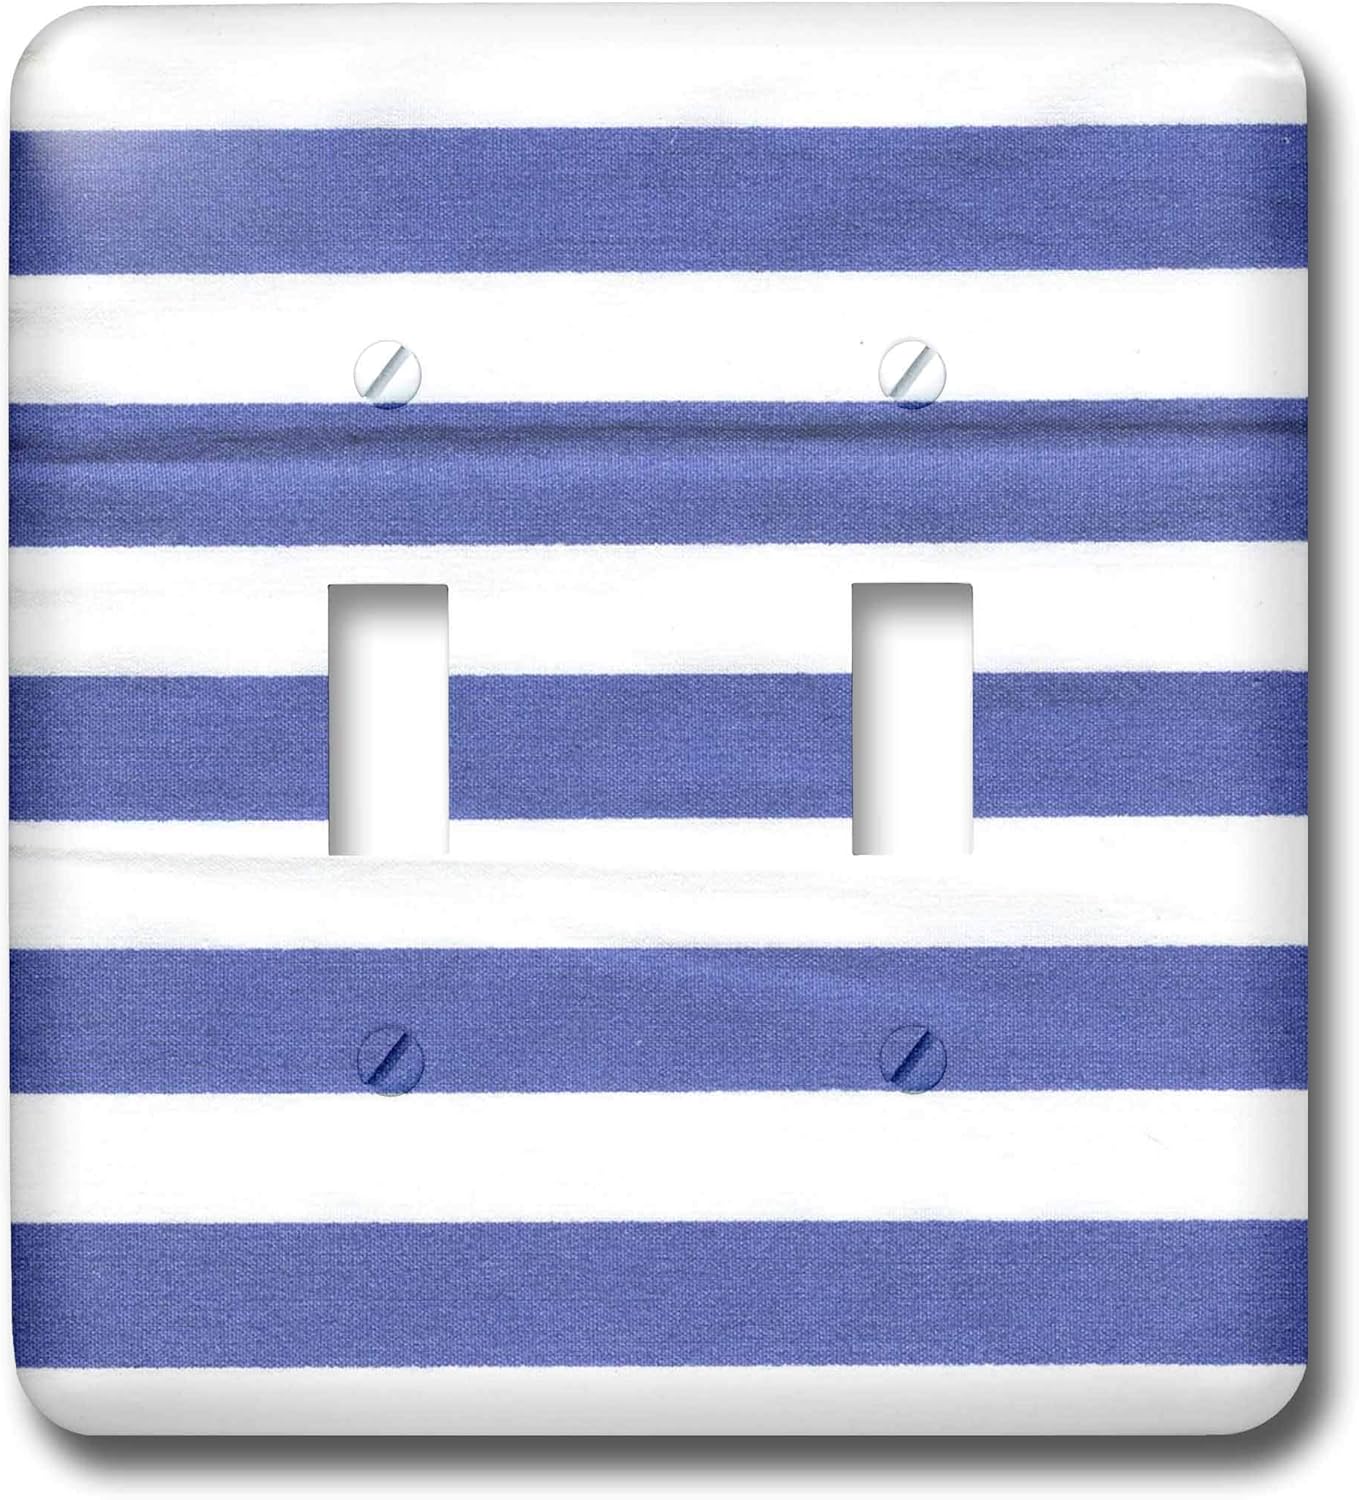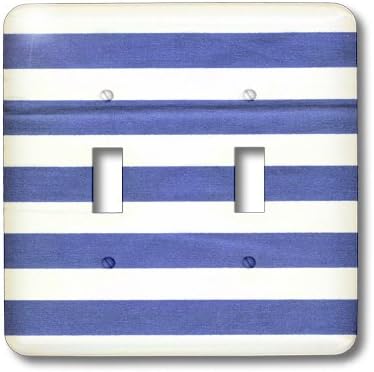
3dRose lsp_34770_2 Blue Stripes Toggle Switch, Multi-Color
Category: Tools & Home Improvement
Blue Stripes Light Switch Cover is made of durable scratch resistant metal that will not fade, chip or peel. Featuring a high gloss finish, along with matching screws makes this cover the perfect finishing touch.
Features: Dimensions (in inches): 4.5 H x 5 W | Made of strong, durable scratch-resistant metal | Includes matching screws | High gloss finish | Easy to clean